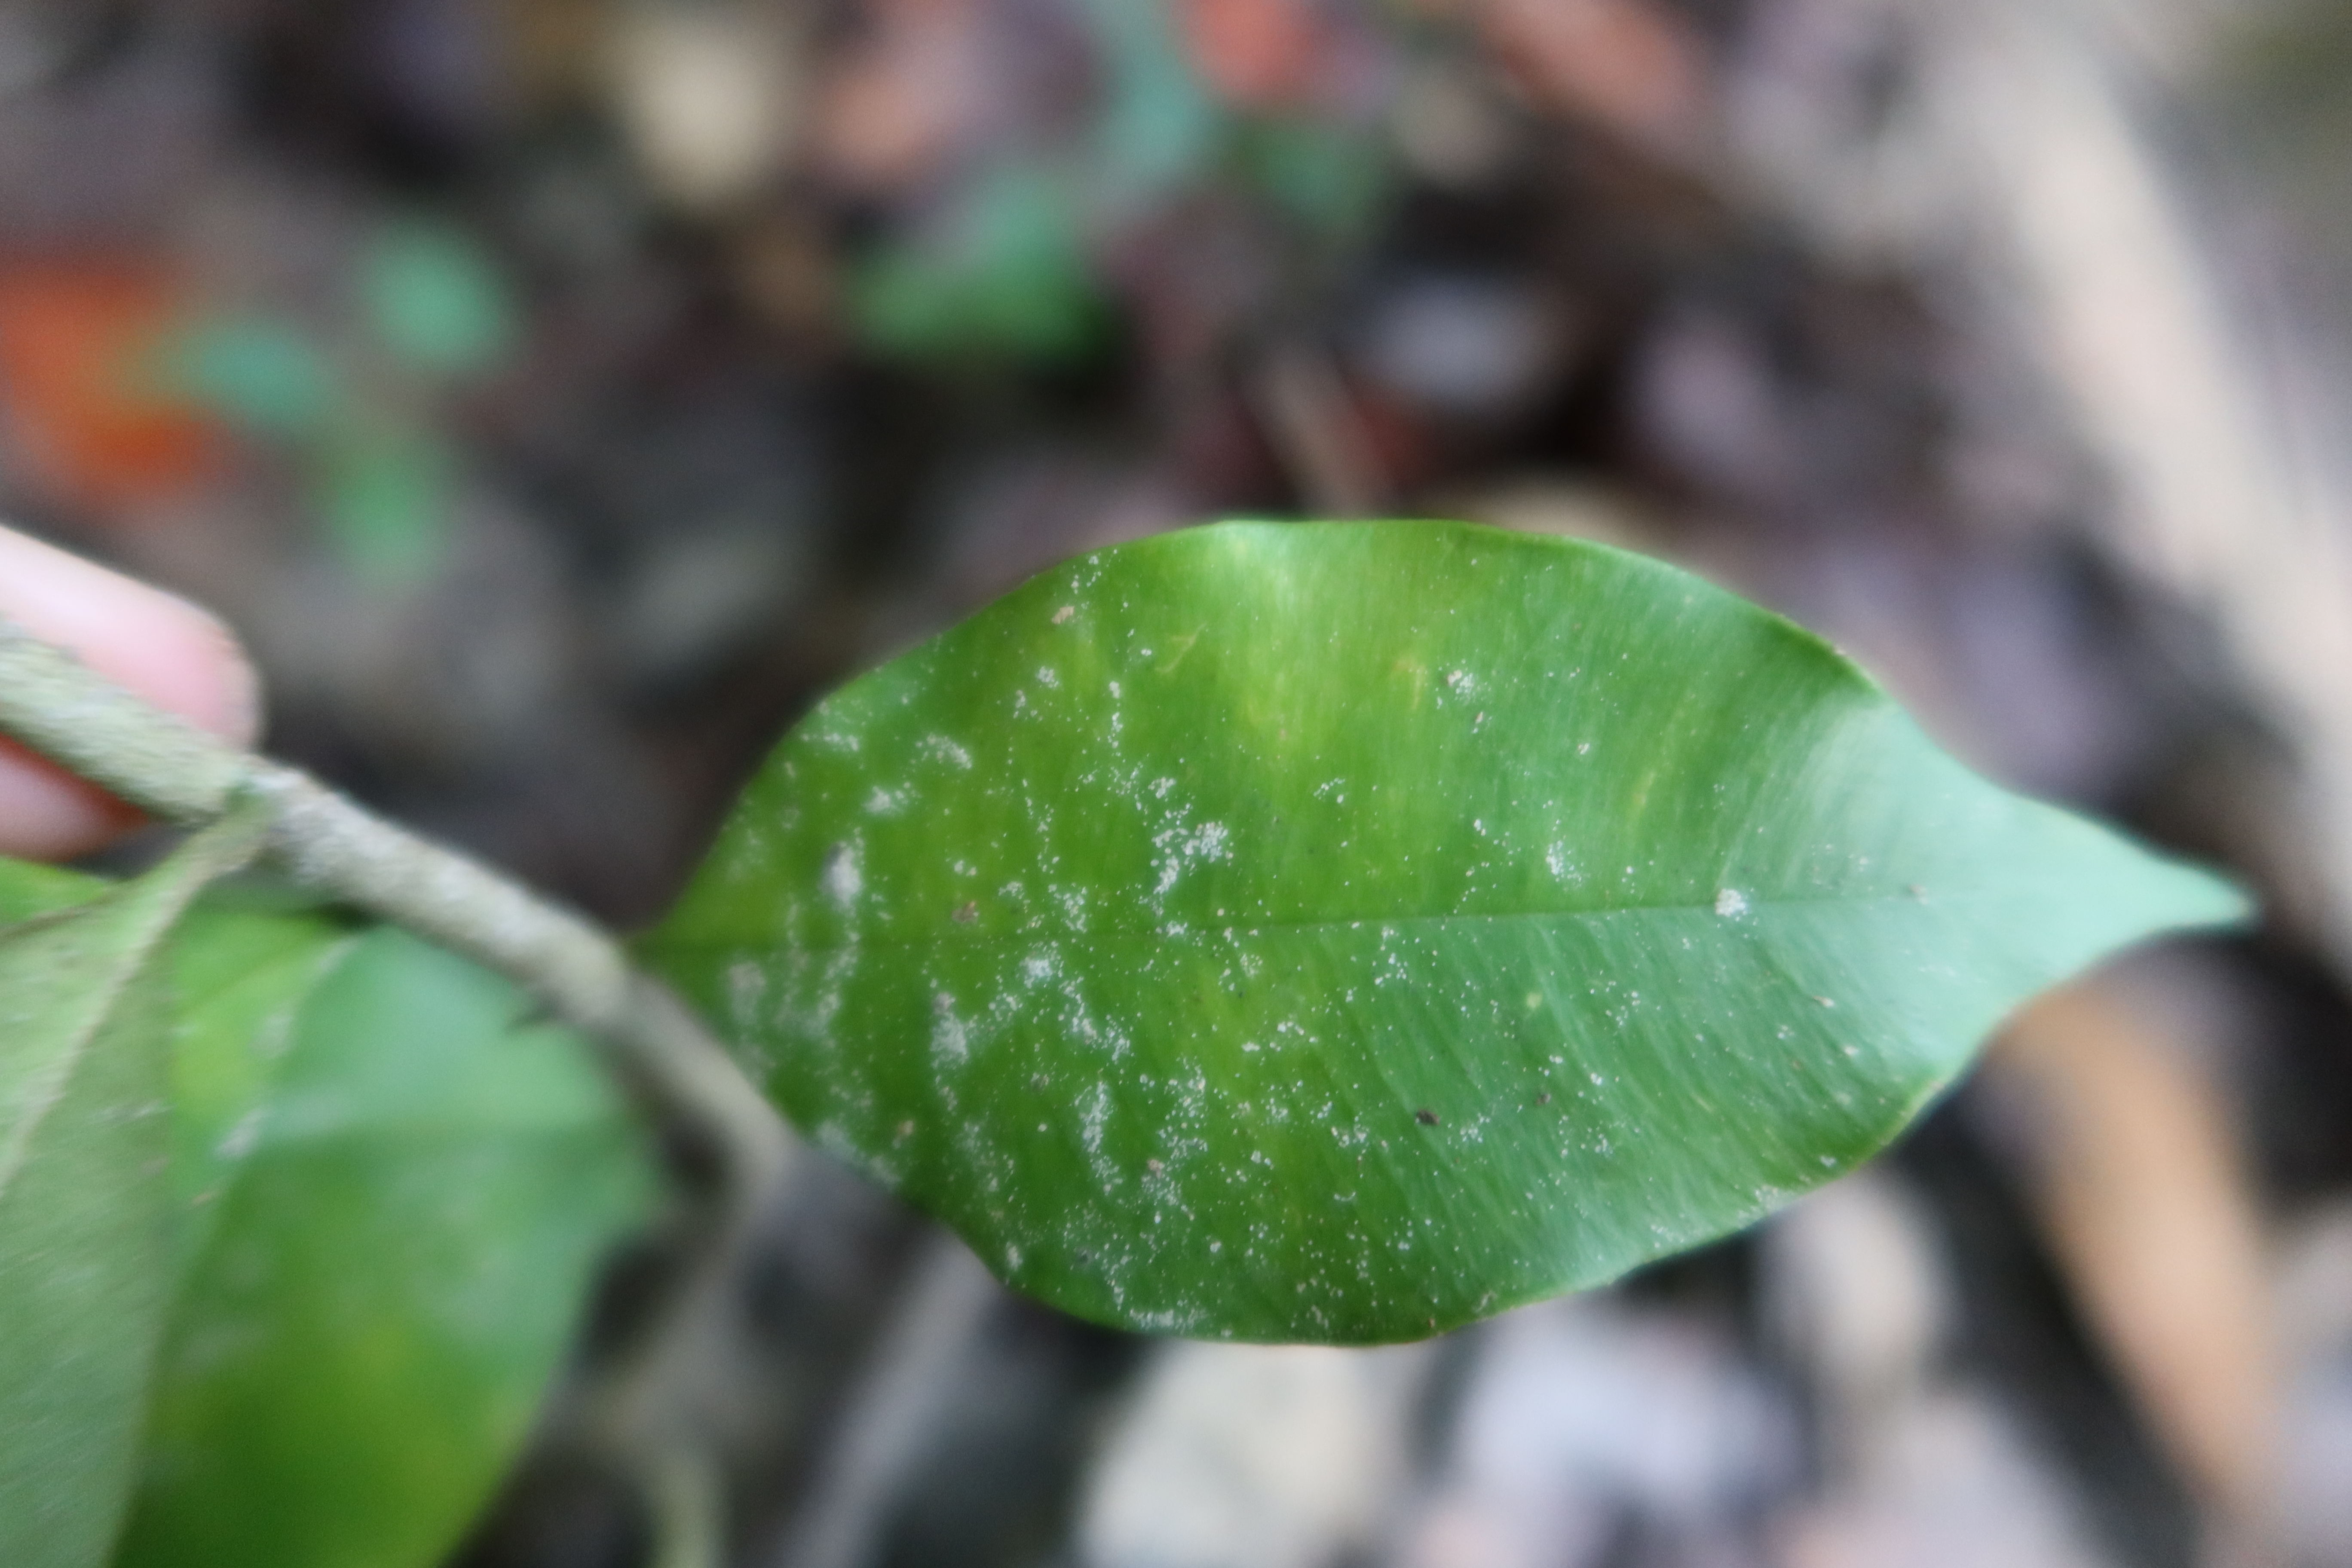
Label: Mealy bugs